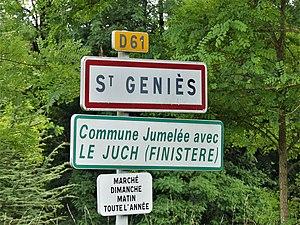
Panneau de jumelage de Saint-Geniès, Dordogne, France.
Saint-Geniès est une commune française située dans le département de la Dordogne, en région Nouvelle-Aquitaine.